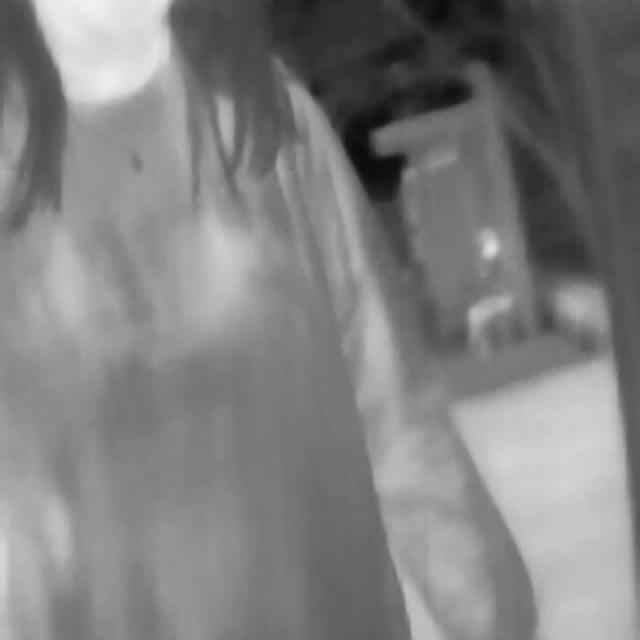
Detected objects:
label: person
label: person